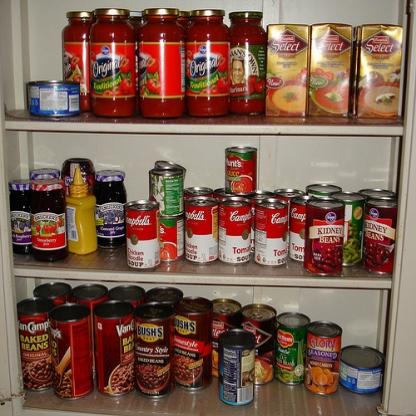
Scene: Indoor